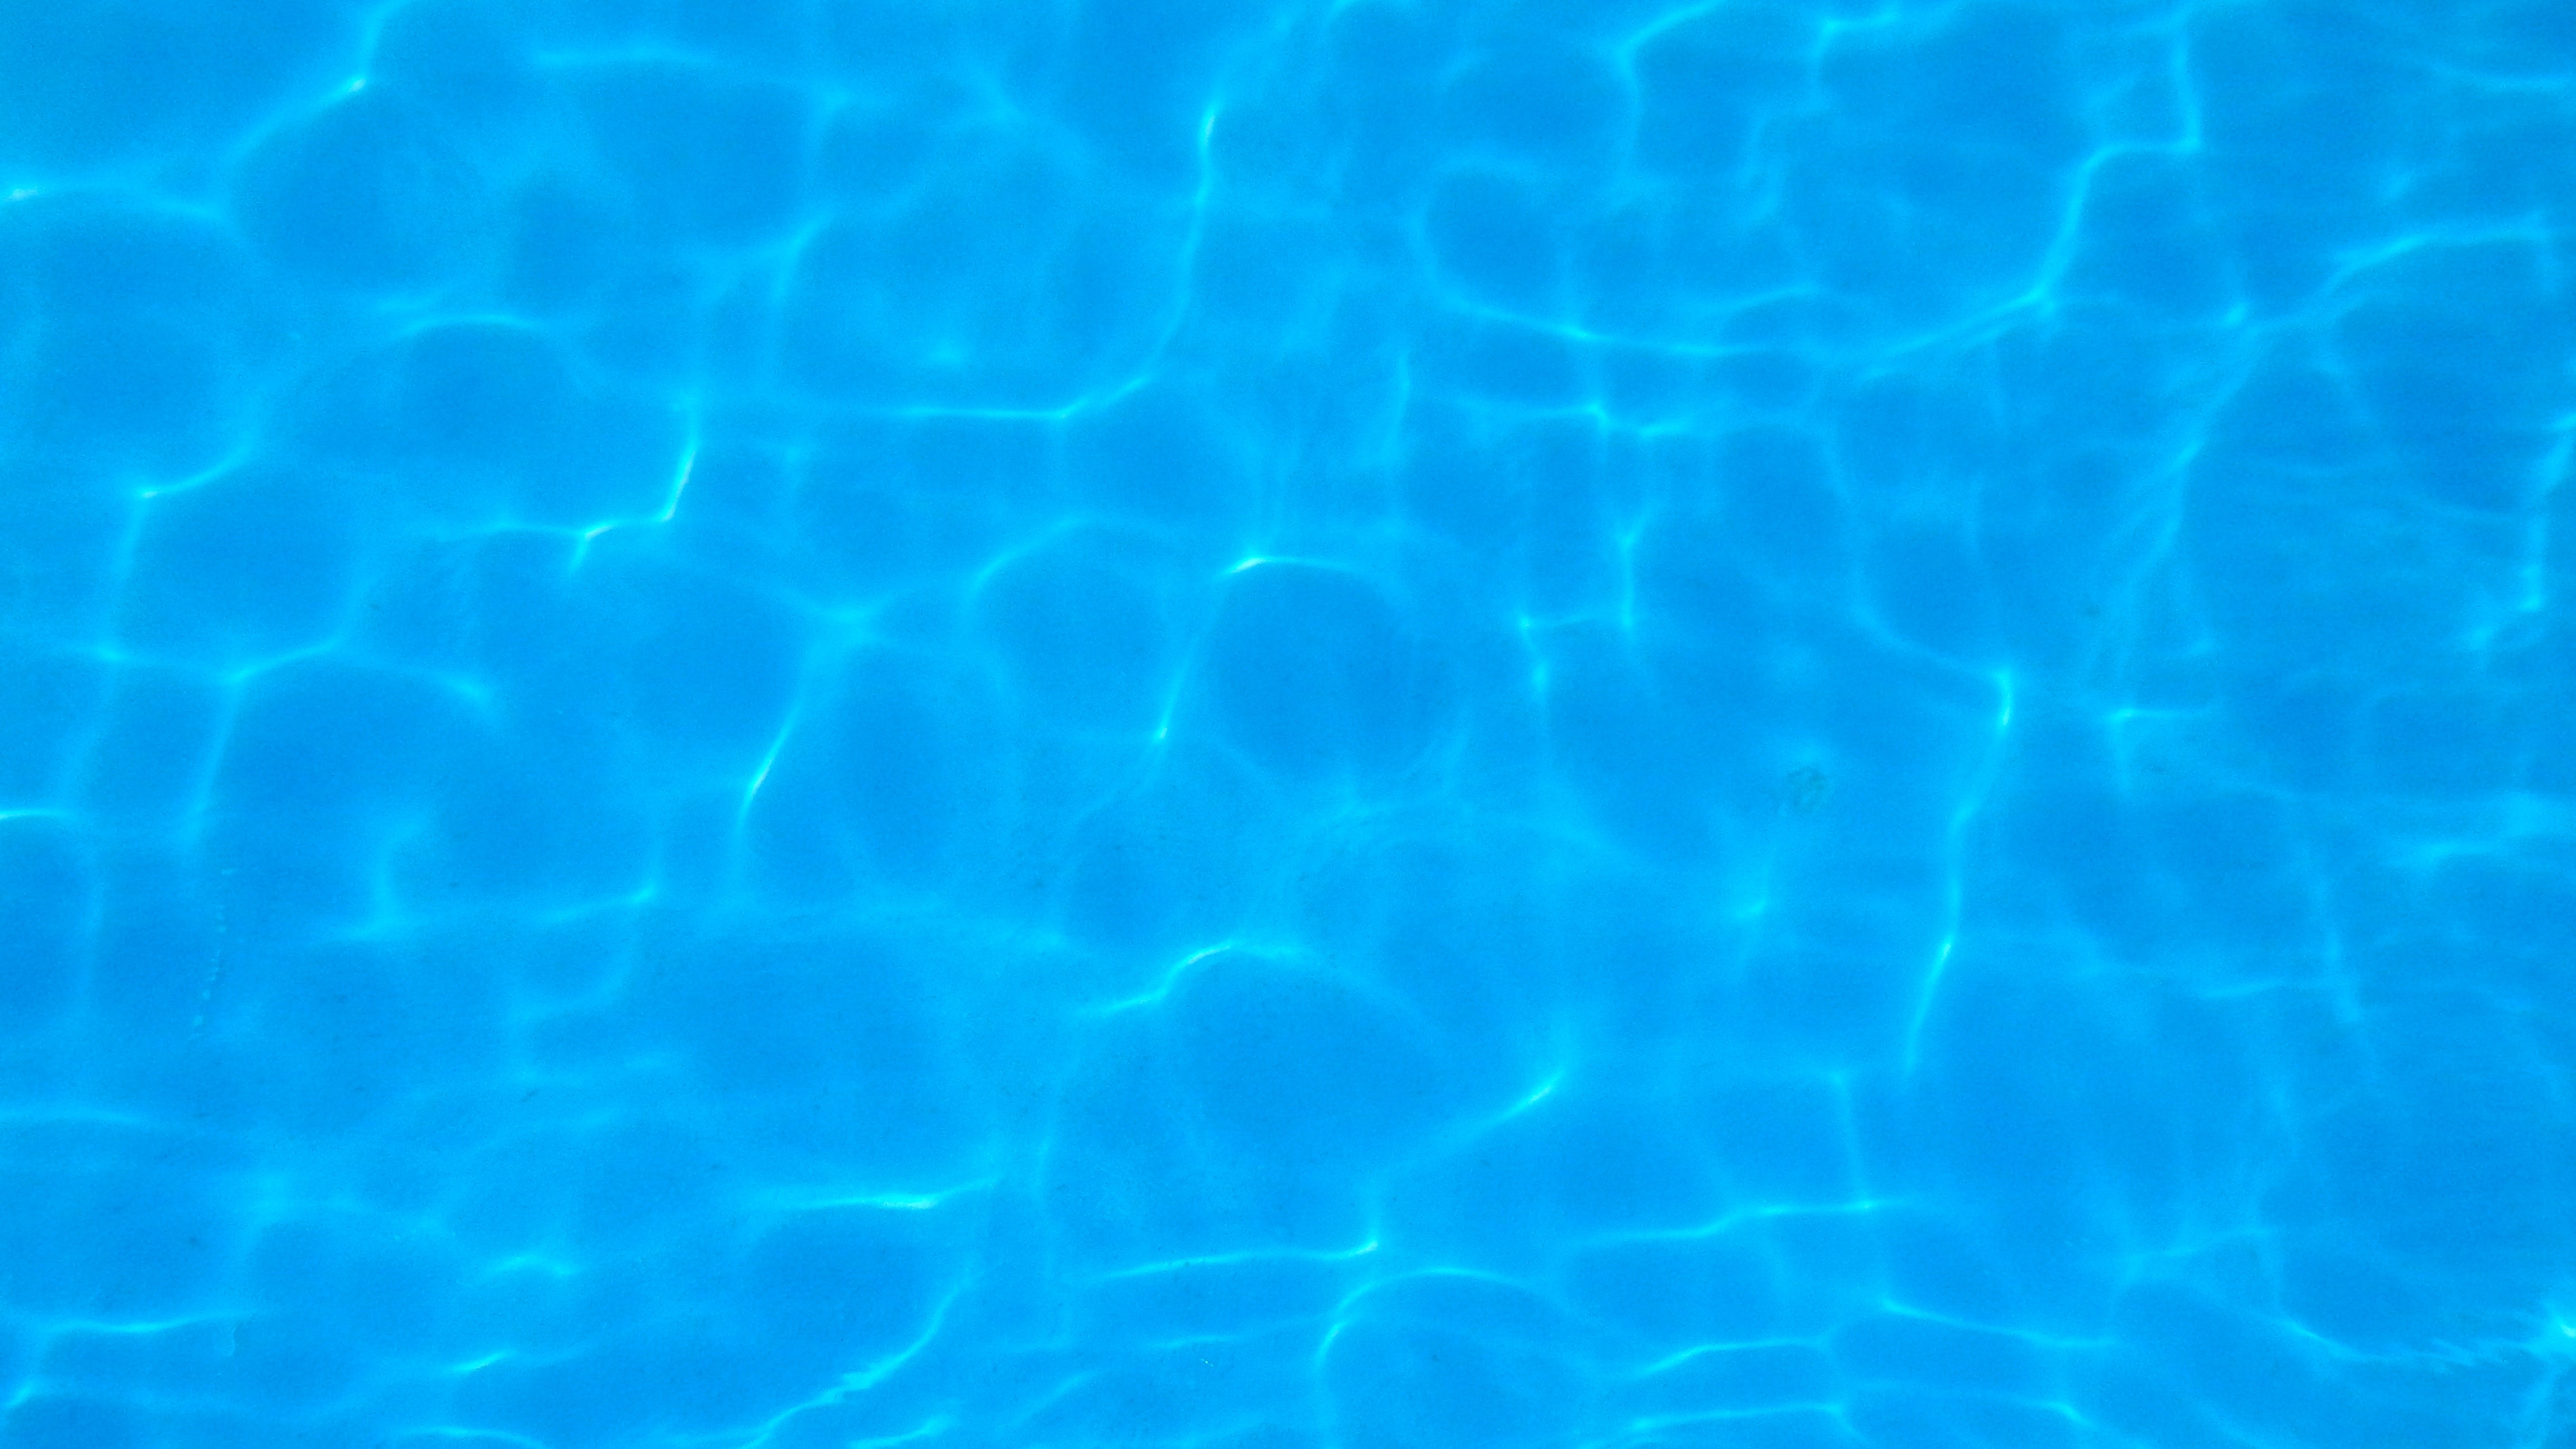
water, sun, wave, dip, summer, pool, swim, line, holiday, blue, circle, swimming, bathroom, font, holidays, outdoor swimming pool, closed for holiday